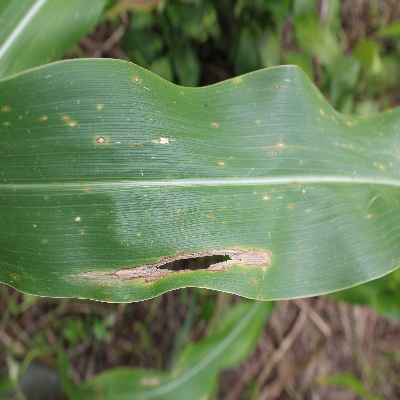
Crop: Maize
Condition: leaf blight